Lygaeoidea

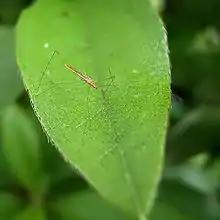
"Yemma exilis"

These 16 families belong to the superfamily Lygaeoidea. The majority of them were considered to be part of the family Lygaeidae before Thomas J. Henry's work was published in 1997.